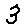
Label: 3